Dinosaurs Attack!

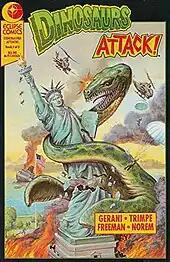
Eclipse Comics' "Dinosaurs Attack" #1.

In 1991 Eclipse Comics began releasing a three-part miniseries based on the cards. However, due to the poor performance of both the comics and the trading cards they ended up only releasing the first issue. The comic book also included four "Dinosaurs Attack!" bonus cards that had never been seen before and have not been reprinted since.